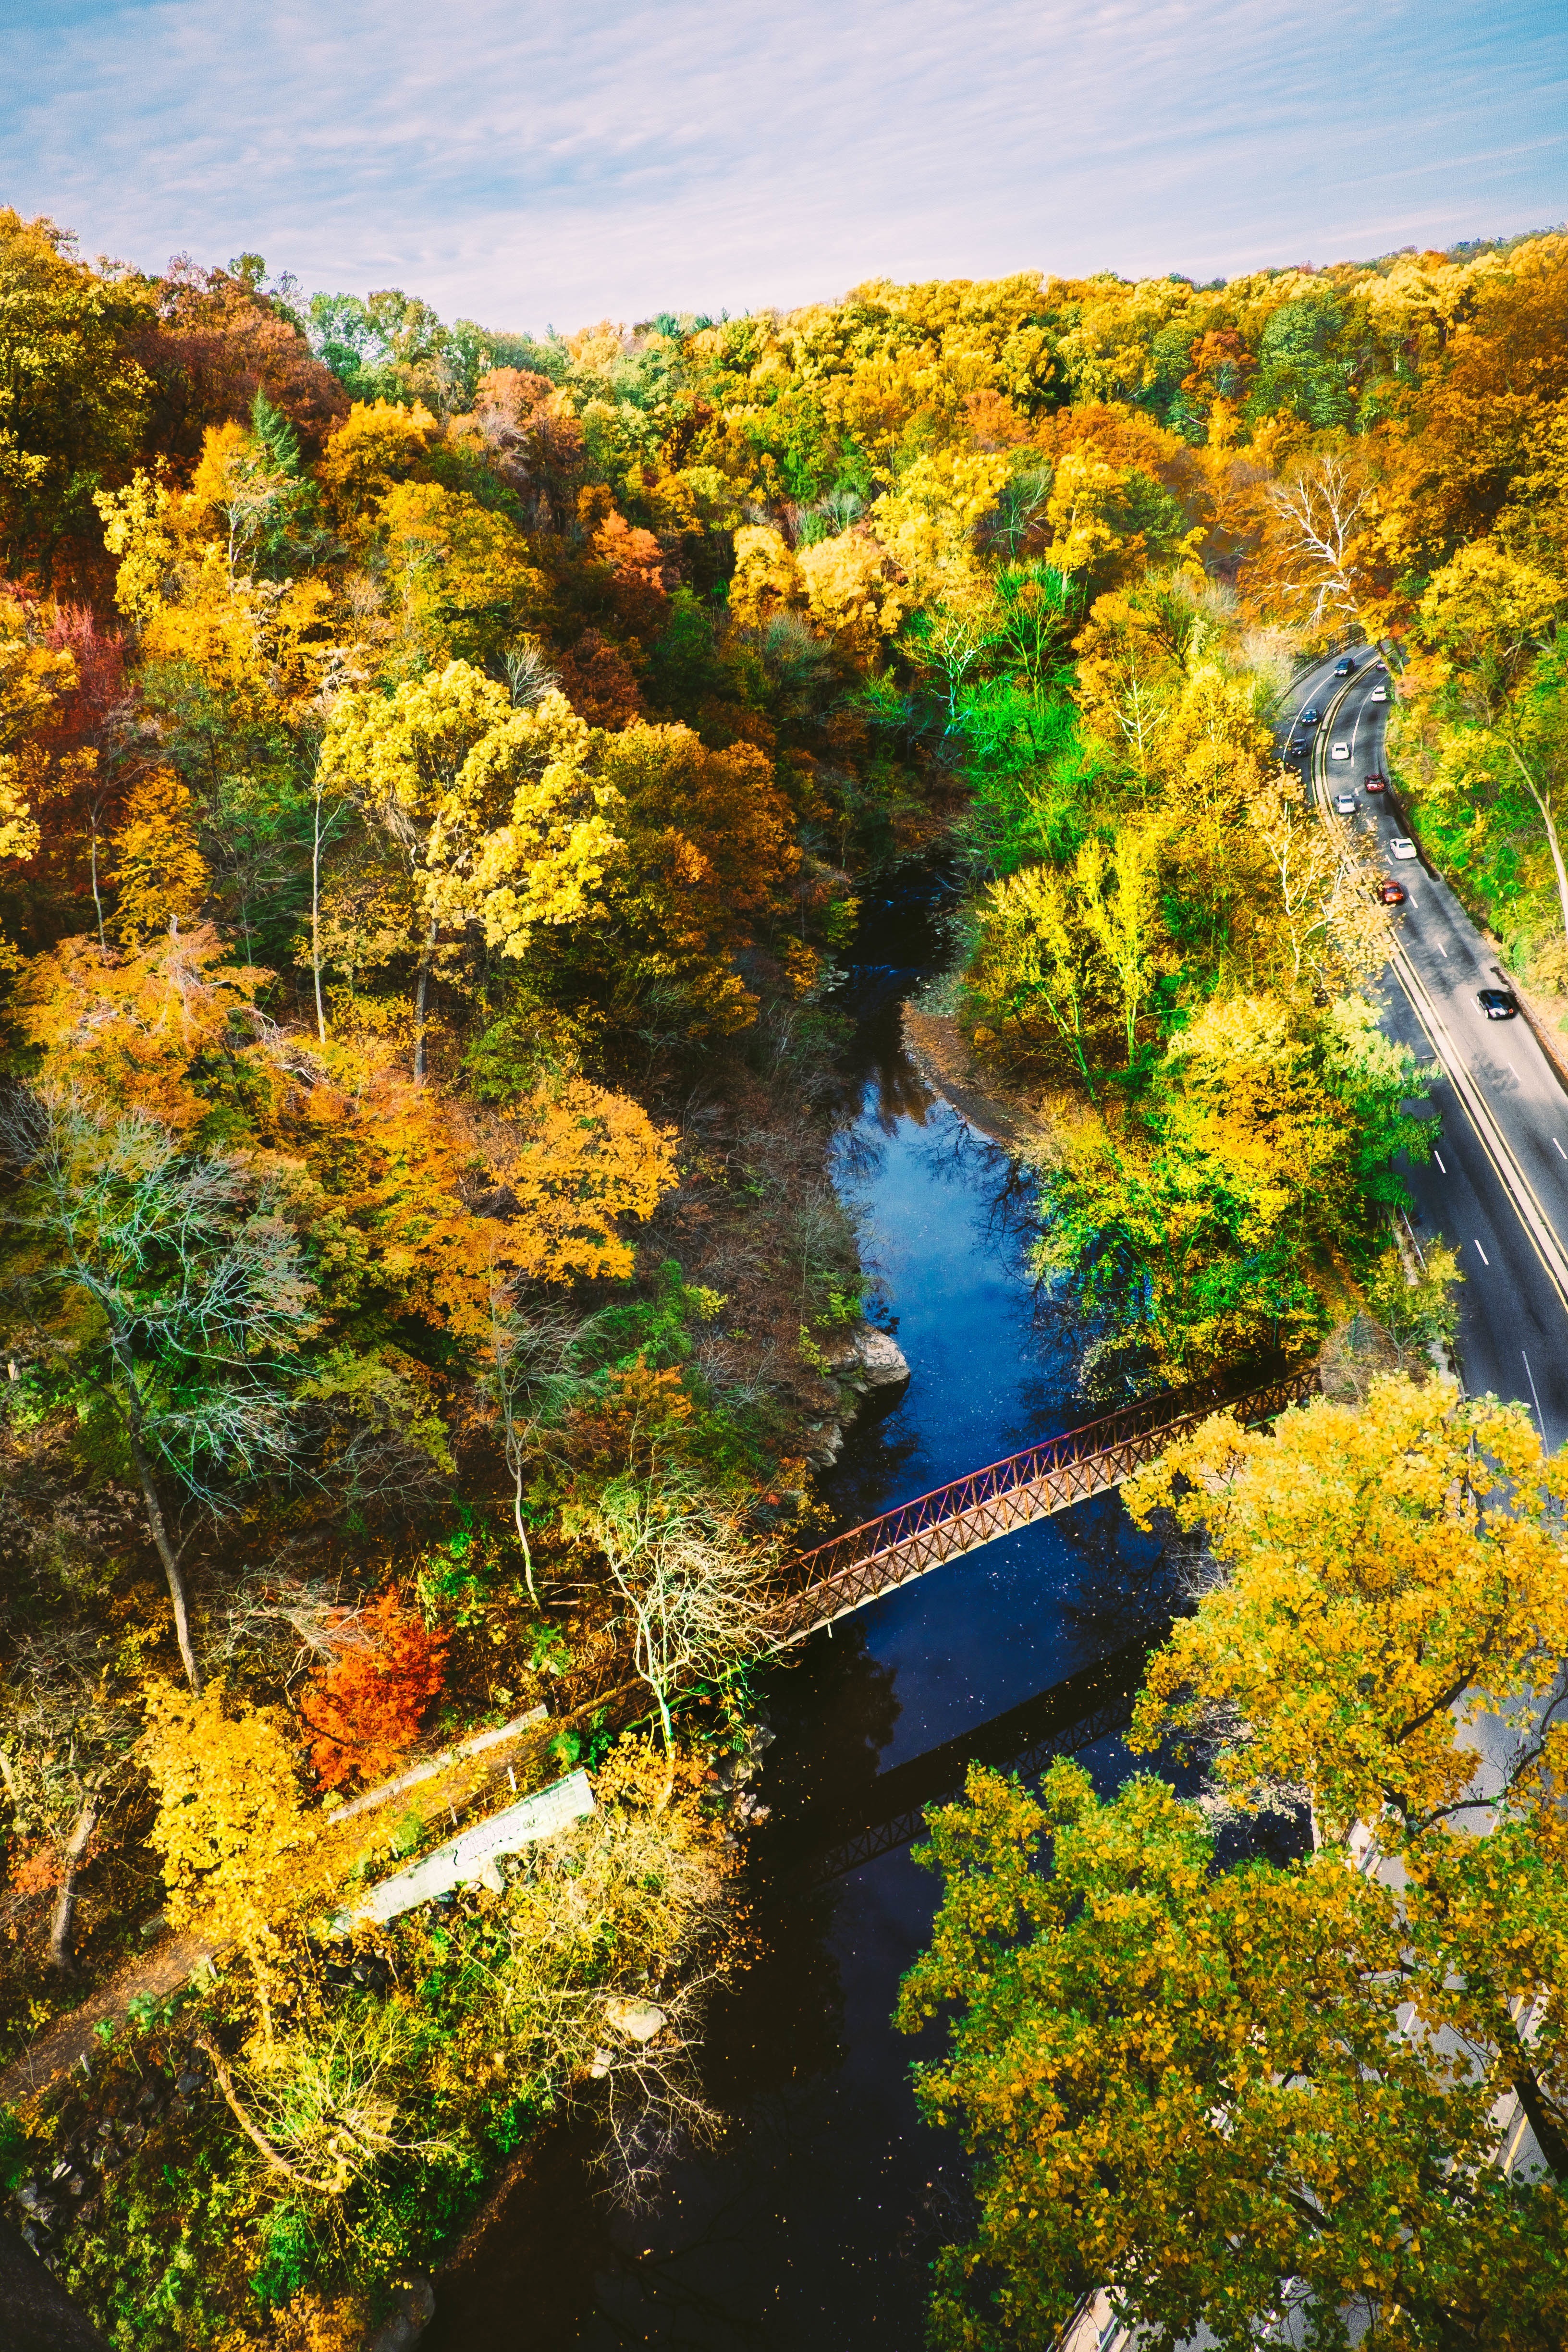
landscape, tree, water, nature, forest, wilderness, pedestrian, sky, road, bridge, traffic, leaf, fall, flower, highway, river, travel, pond, stream, rural, reflection, scenic, natural, autumn, scenery, blue, yellow, season, waterway, body of water, trees, leaves, clouds, vegetation, cars, branches, rivers, scene, woodland, oranges, ecosystem, streams, landform, creeks, woody plant